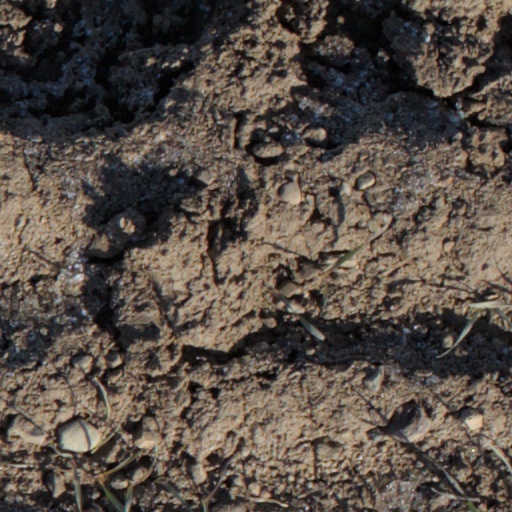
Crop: wheat